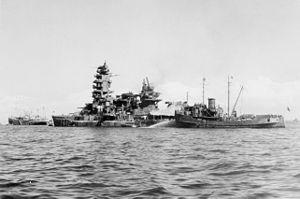
L'attaque de Yokosuka est un raid aérien mené par l'US Navy le 18 juillet 1945 contre l'arsenal naval de Yokosuka pendant les dernières semaines de la guerre du Pacifique.